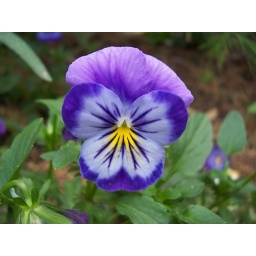
Pretty purple and blue flower in Disneyland